Mossel Bay Yacht and Boat Club

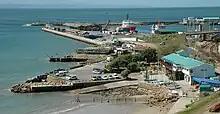
View of the Mossel Bay Yacht and Boat Club and harbor.

Mossel Bay Yacht and Boat Club (abb: MBYBC)/Mosselbaai Seiljag- en Bootklub (Afrikaans) was a yacht club in South Africa. Established in 1956, it was located in the harbour city of Mossel Bay on the Garden Route in the Western Cape Province.